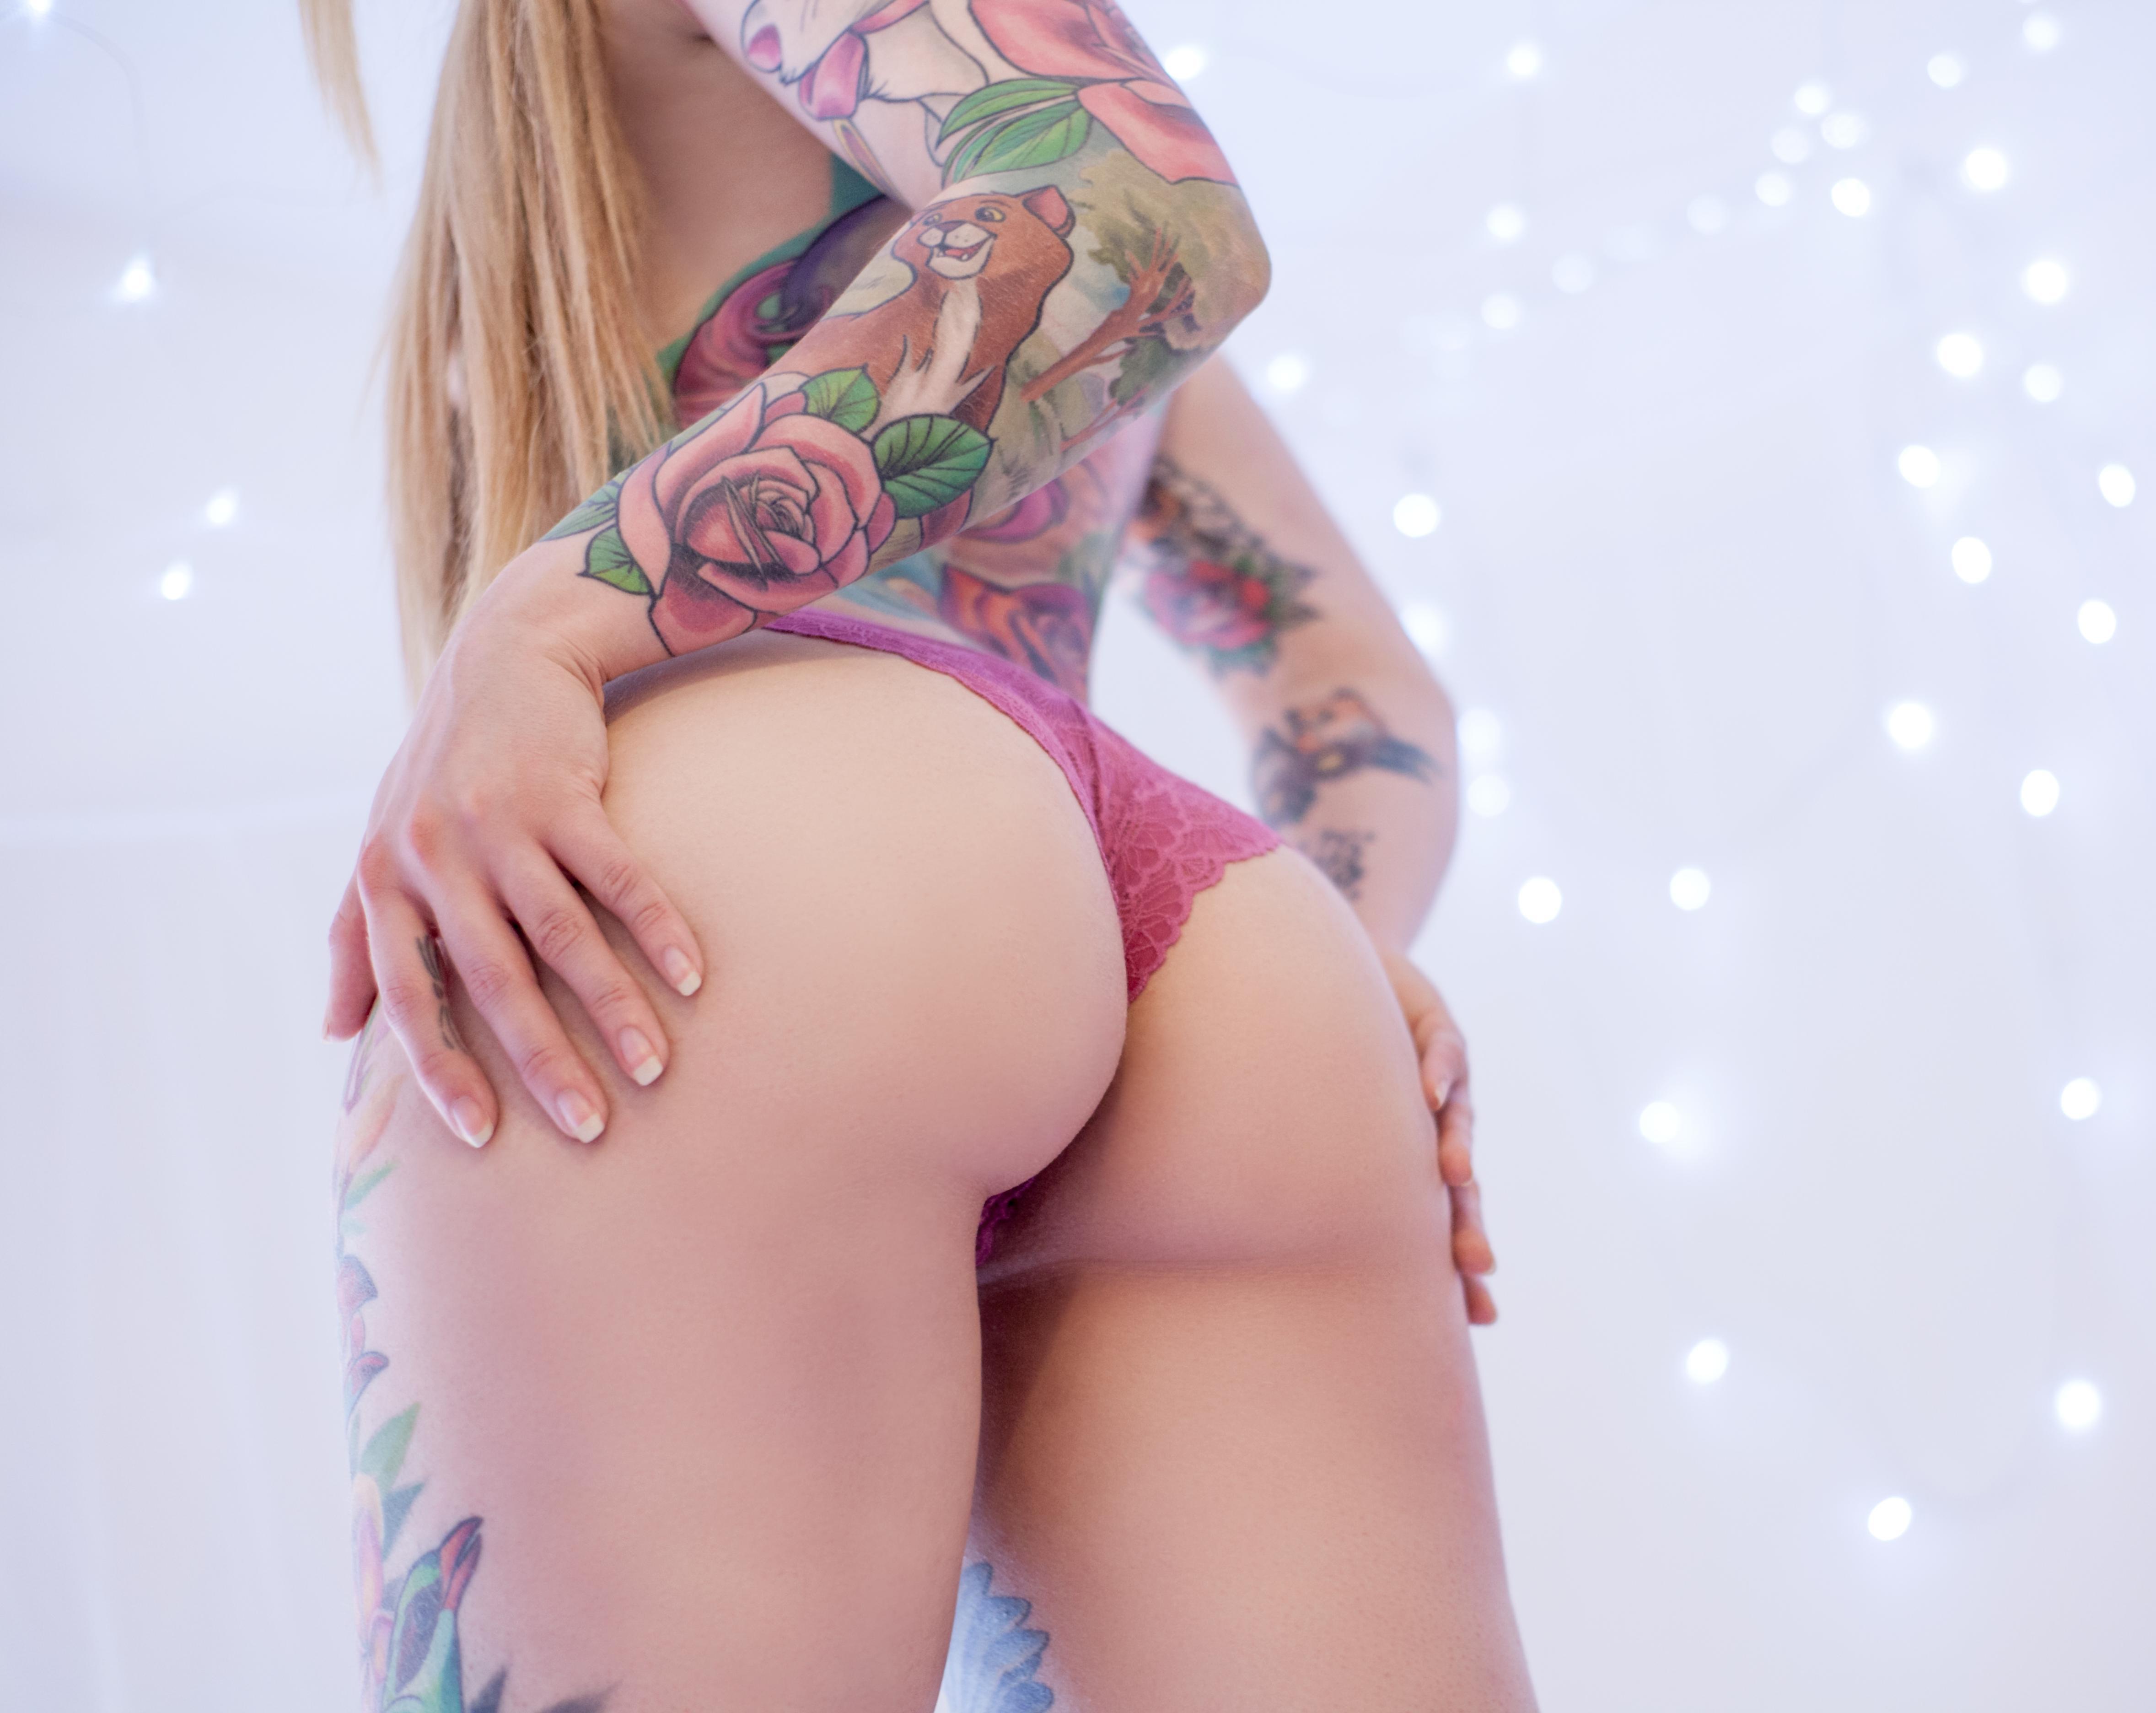
tattoo, person, people, girl, woman, hair, cute, sexy, clothing, undergarment, lingerie, thigh, skin, beauty, pink, leg, bikini, swimwear, model, joint, blond, long hair, muscle, monokini, finger, abdomen, stomach